Preah Sihanouk province

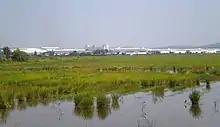

The Sihanoukville Special Economic Zone (SSEZ) is an economic and trade cooperation zone which was designed to promote favorable market conditions such as: policy advantages, a safe political environment, favorable trade status, completed infrastructure, and cheap labor. In addition to its areas around the port, a sizable industrial center, exclusively composed of Chinese companies has been developed since around 2010.